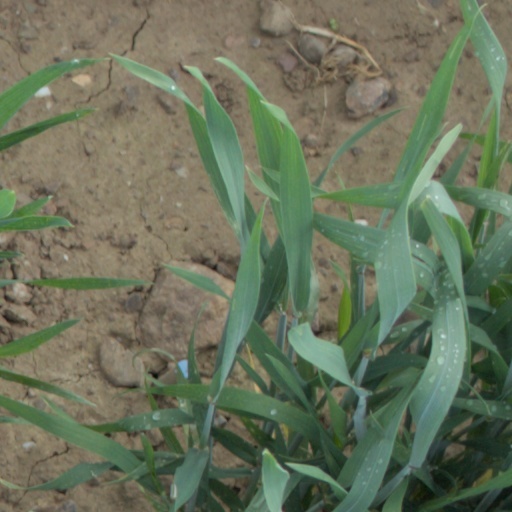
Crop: wheat